Dianthus nardiformis

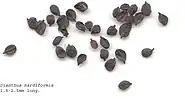
Seeds

Dianthus nardiformis is a species of herbaceous perennial plant in the genus "Dianthus". It is endemic to the Carpathian Mountains.